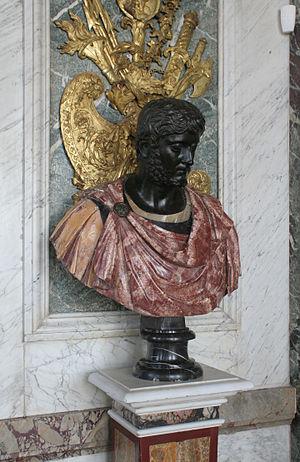
Château de Versailles, salon de la paix, buste de l'empereur romain Commode en bronze, marbre et onyx.